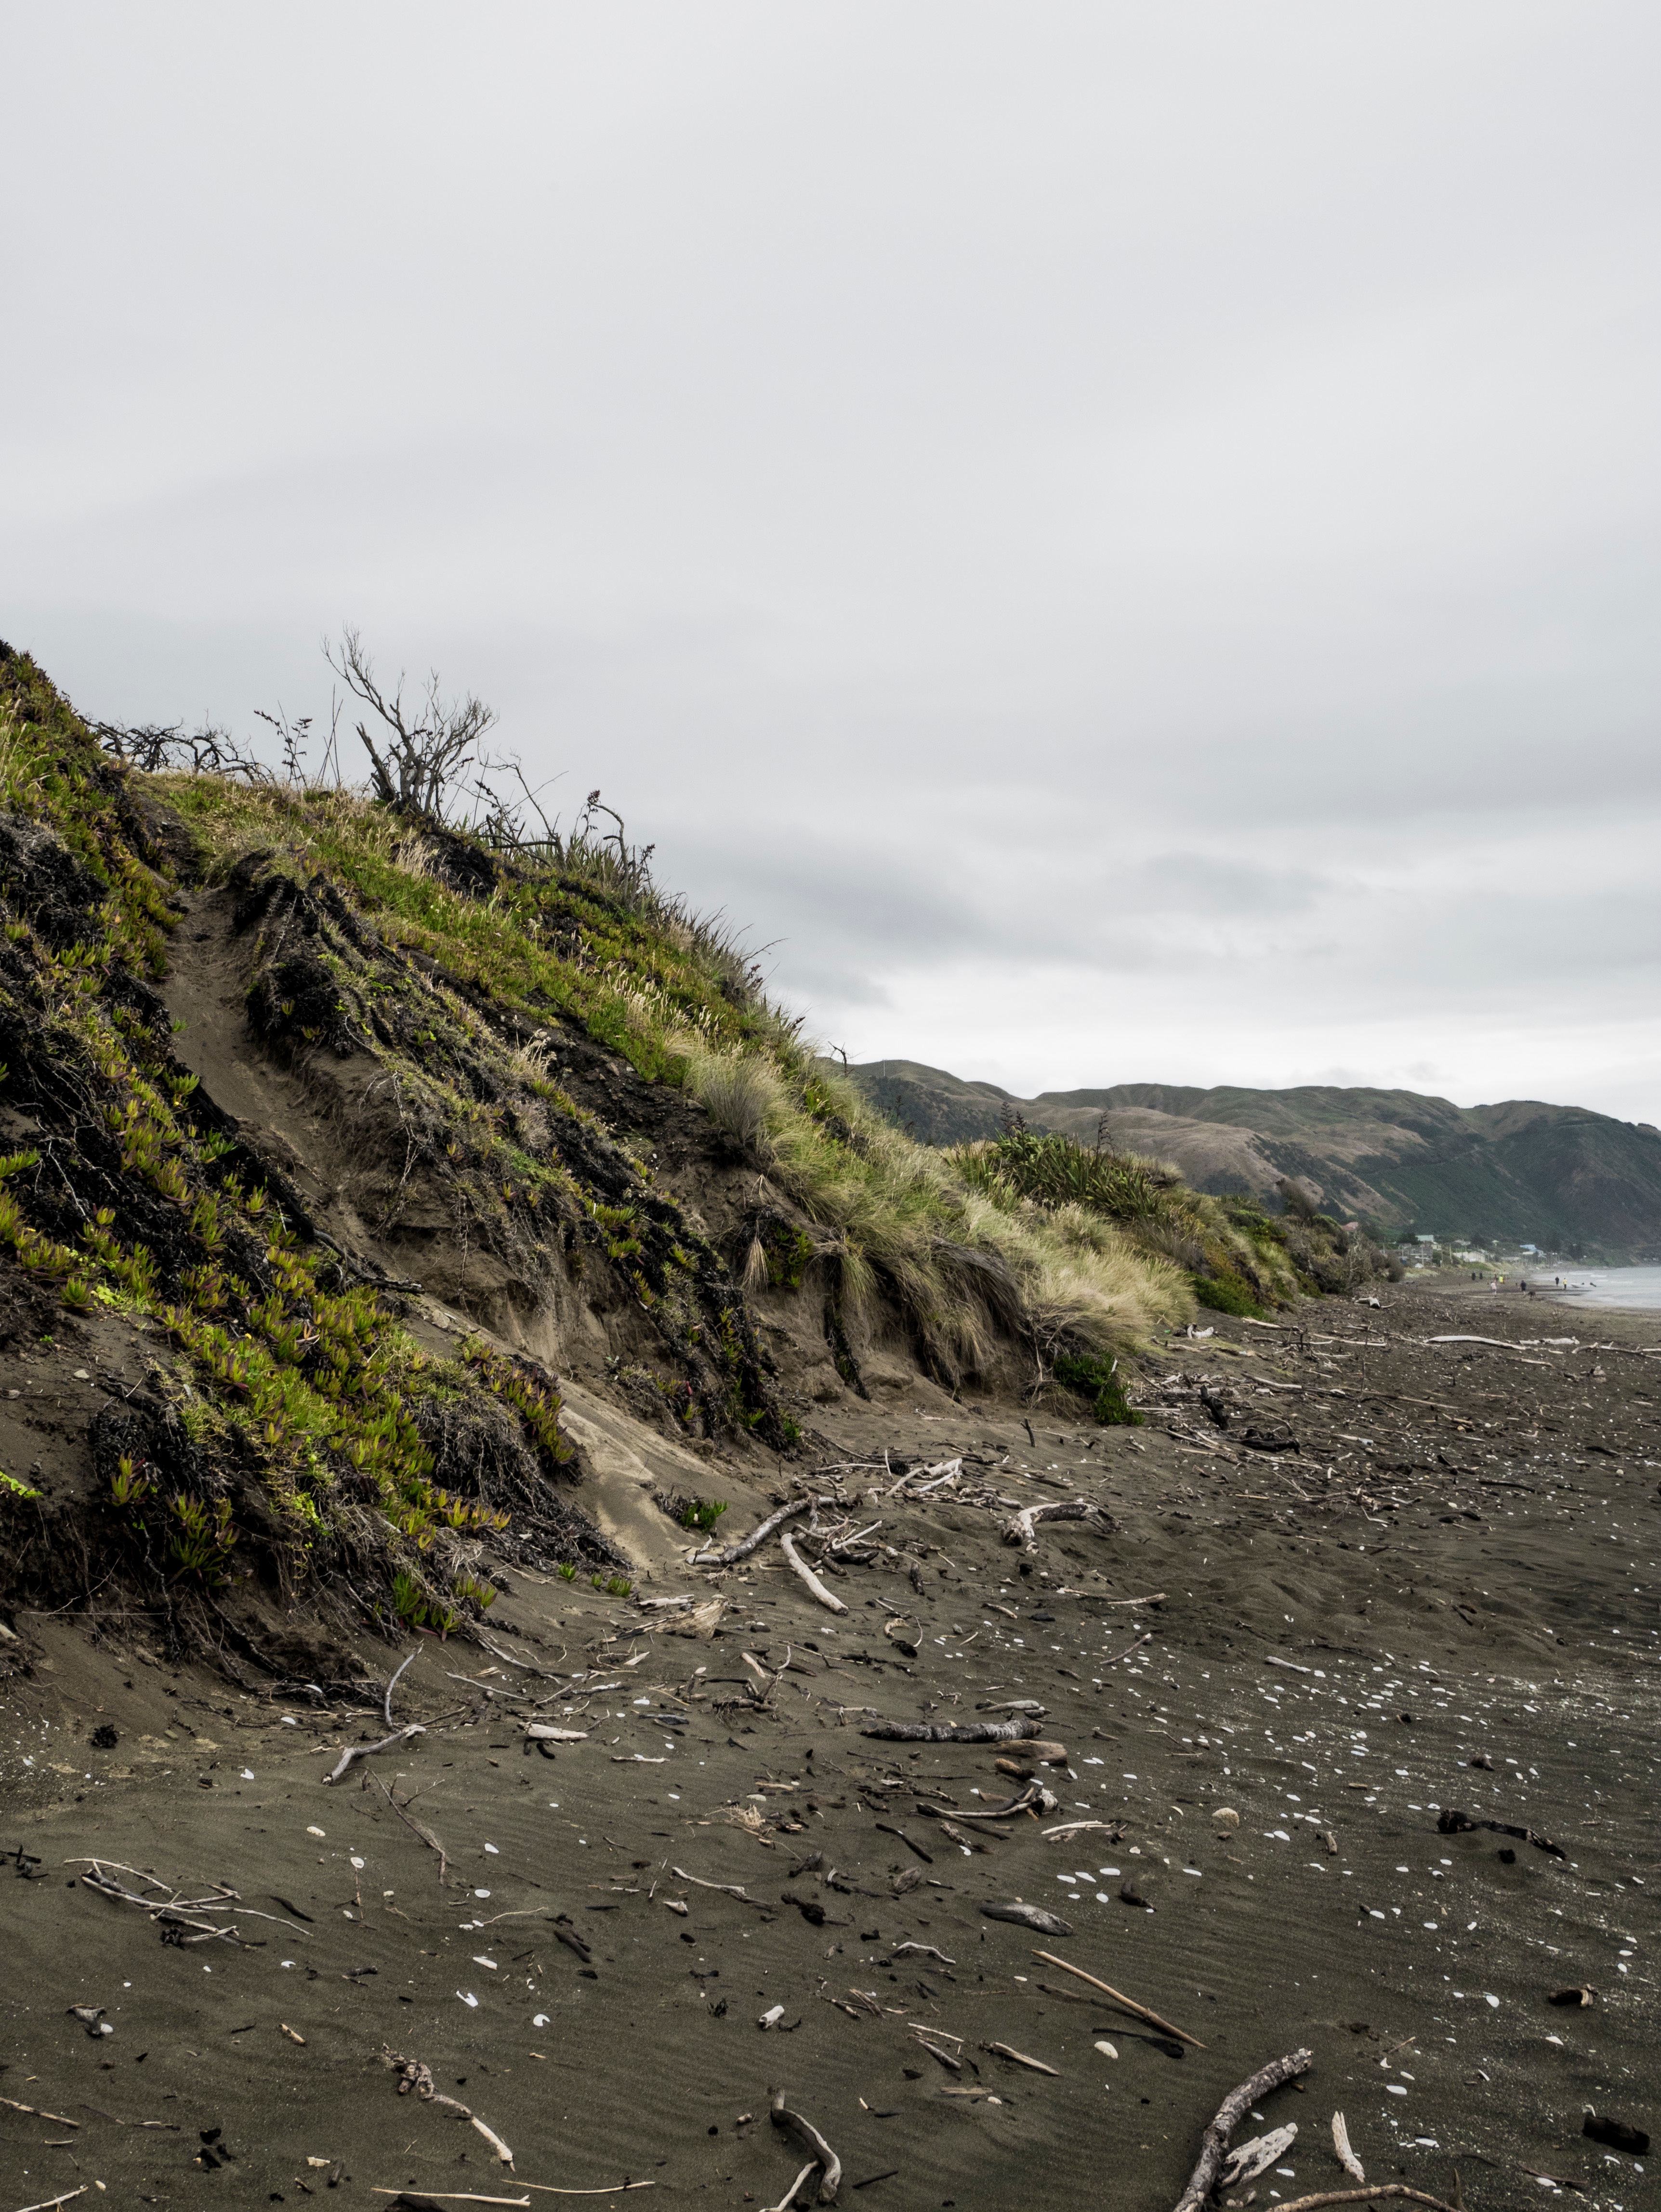
beach, landscape, sea, coast, water, nature, sand, rock, ocean, mountain, cloud, hill, shore, wave, cliff, cove, bay, terrain, material, body of water, geology, cape, landform, geographical feature